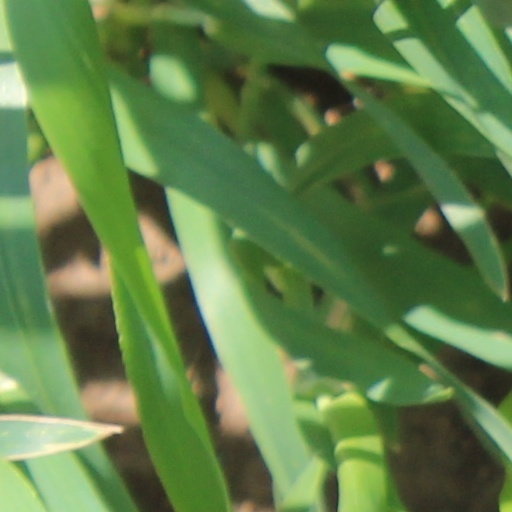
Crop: wheat